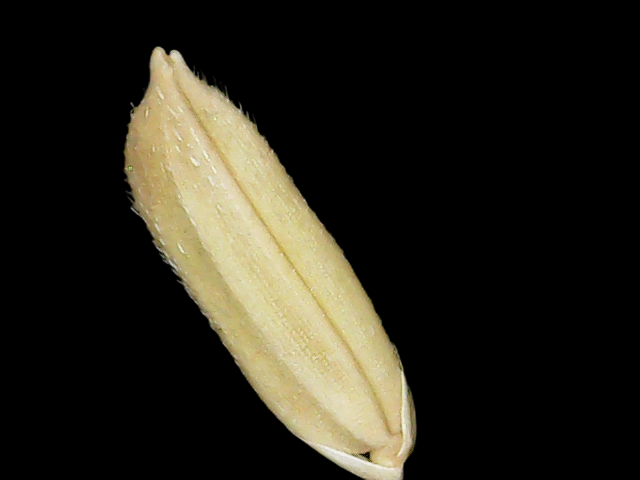
Rice variety: Bd30